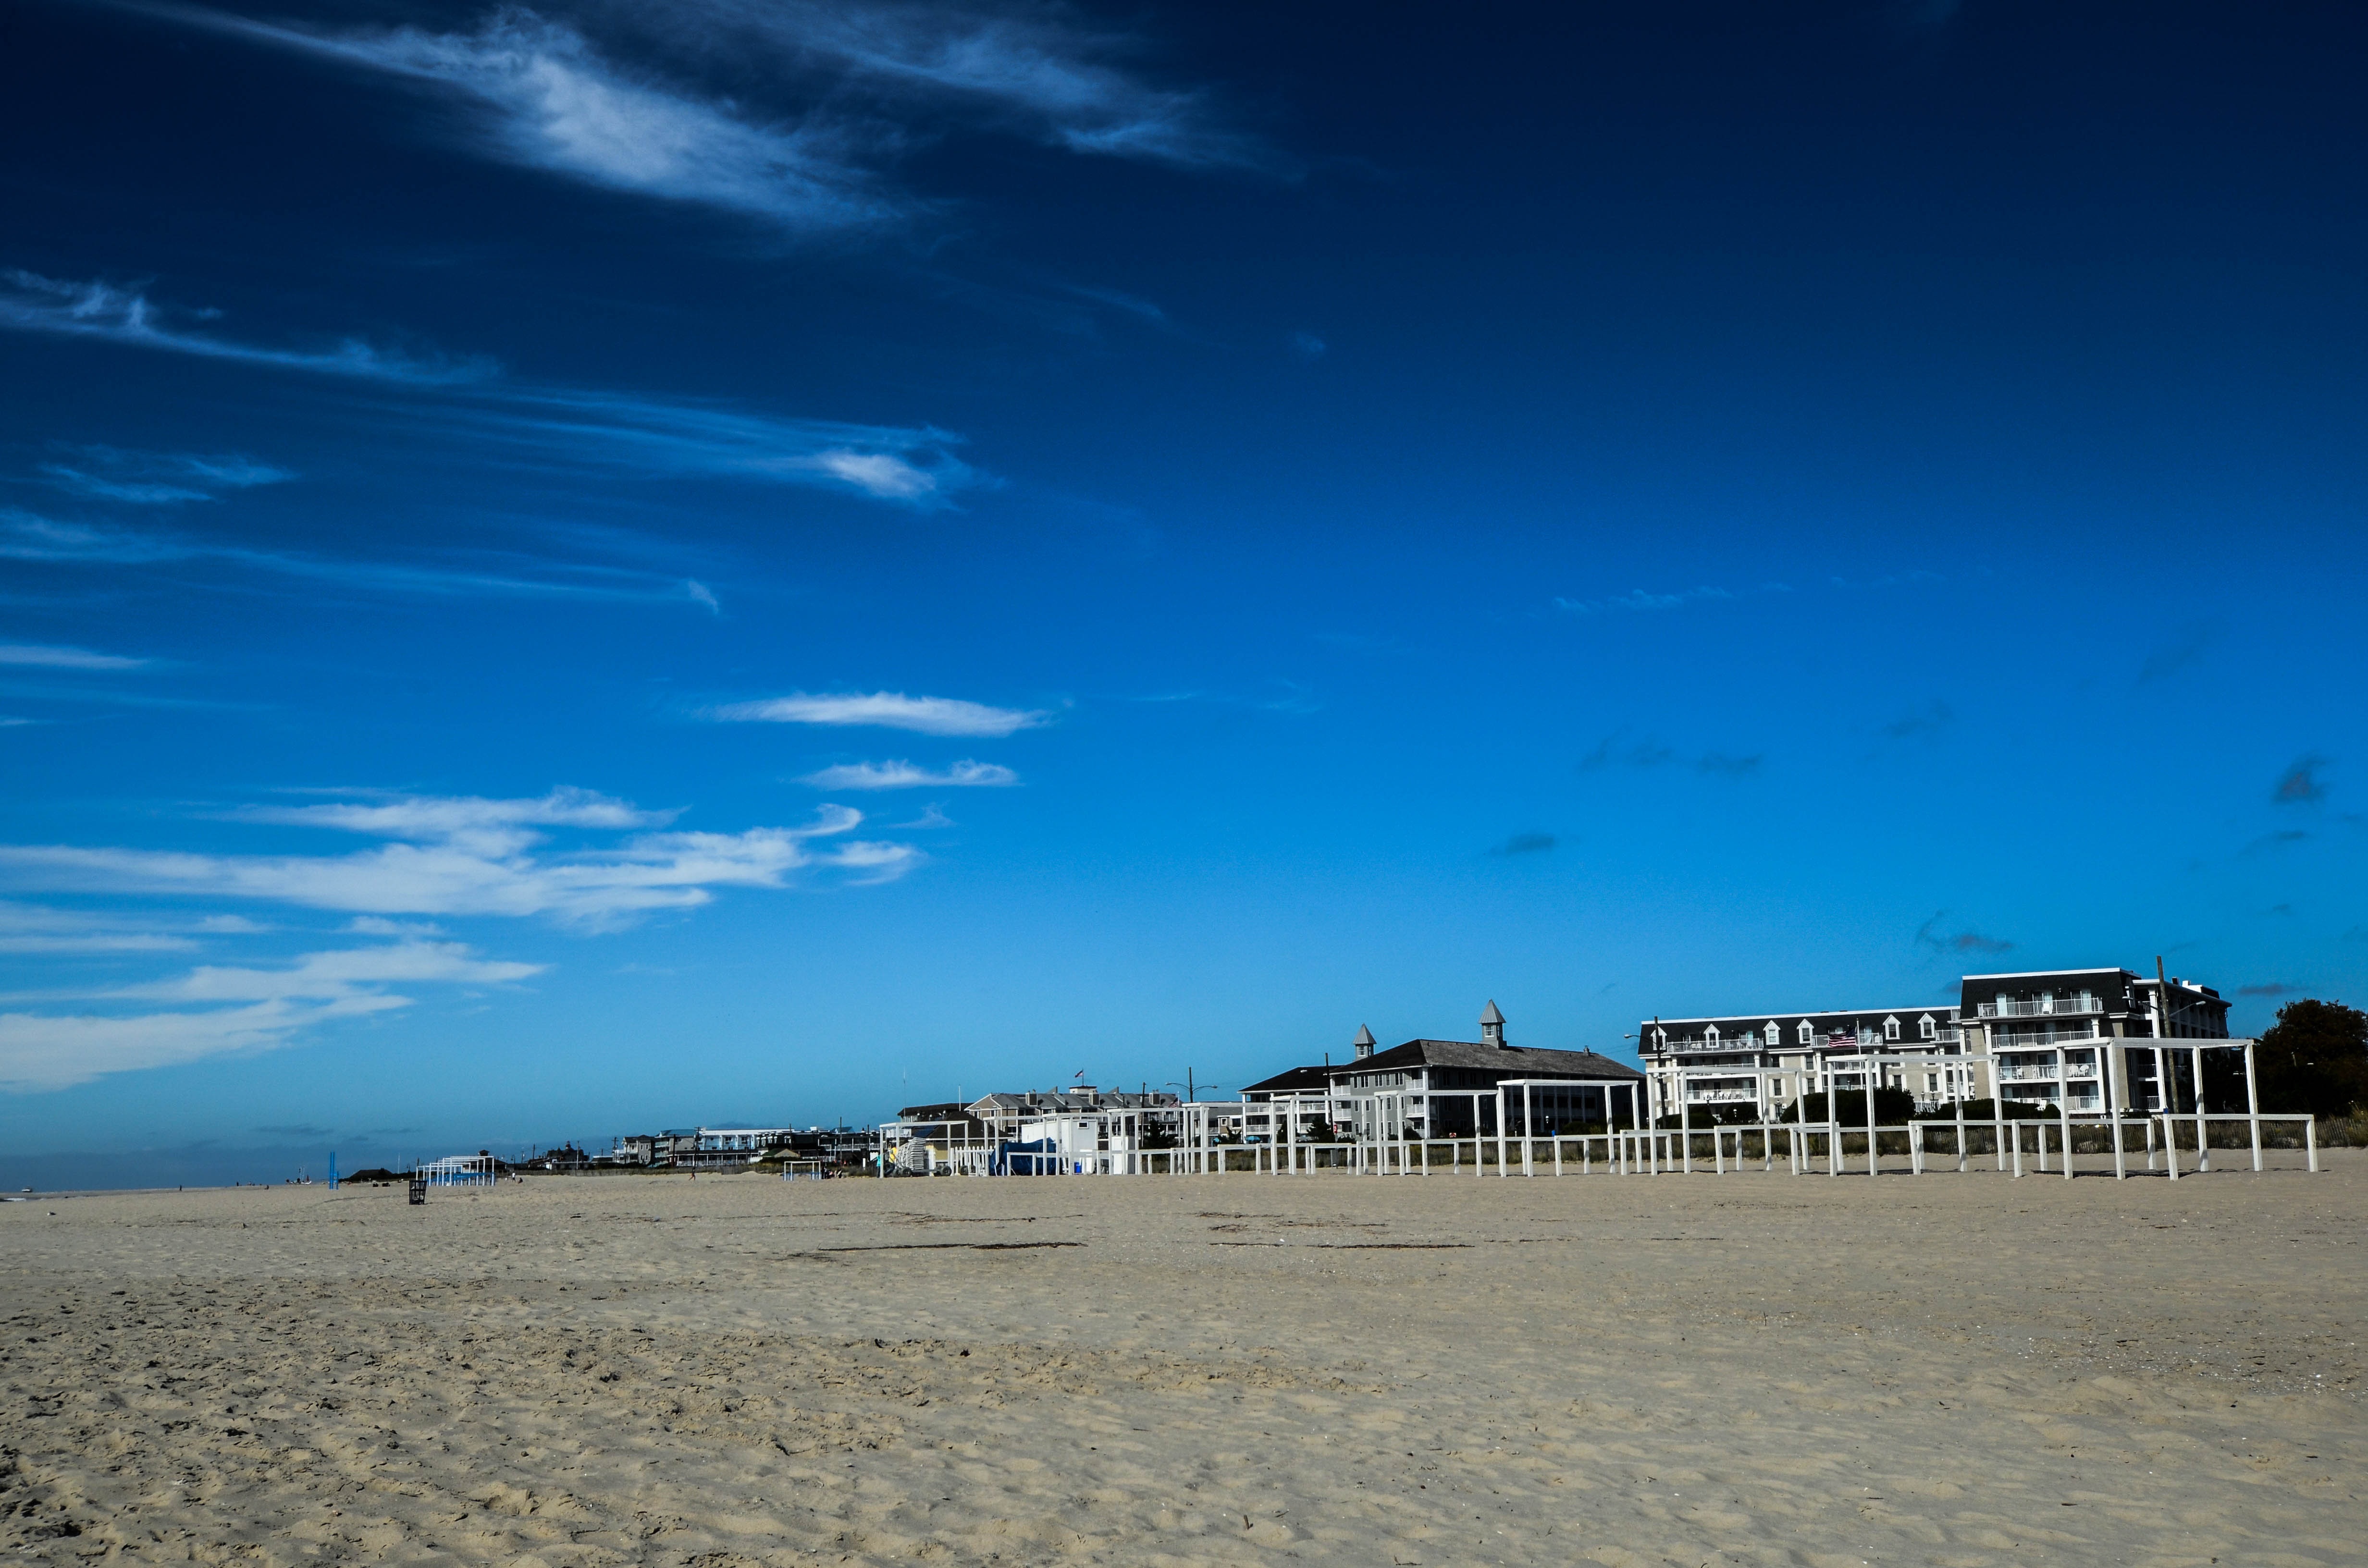
beach, sea, coast, sand, ocean, horizon, cloud, sky, shore, wave, town, dusk, bay, body of water, cape